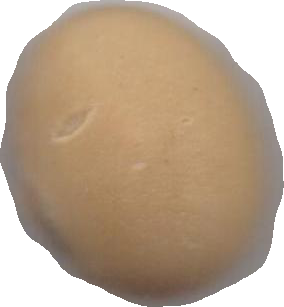
Variety: Grobogan